Gallium(III) oxide

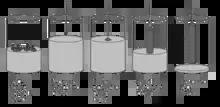
Diagram of how gallium oxide is grown by the Czochralski method

Gallium(III) trioxide is amphoteric. It reacts with alkali metal oxides at high temperature to form, e.g., NaGaO, and with Mg, Zn, Co, Ni, Cu oxides to form spinels, e.g., MgGaO.